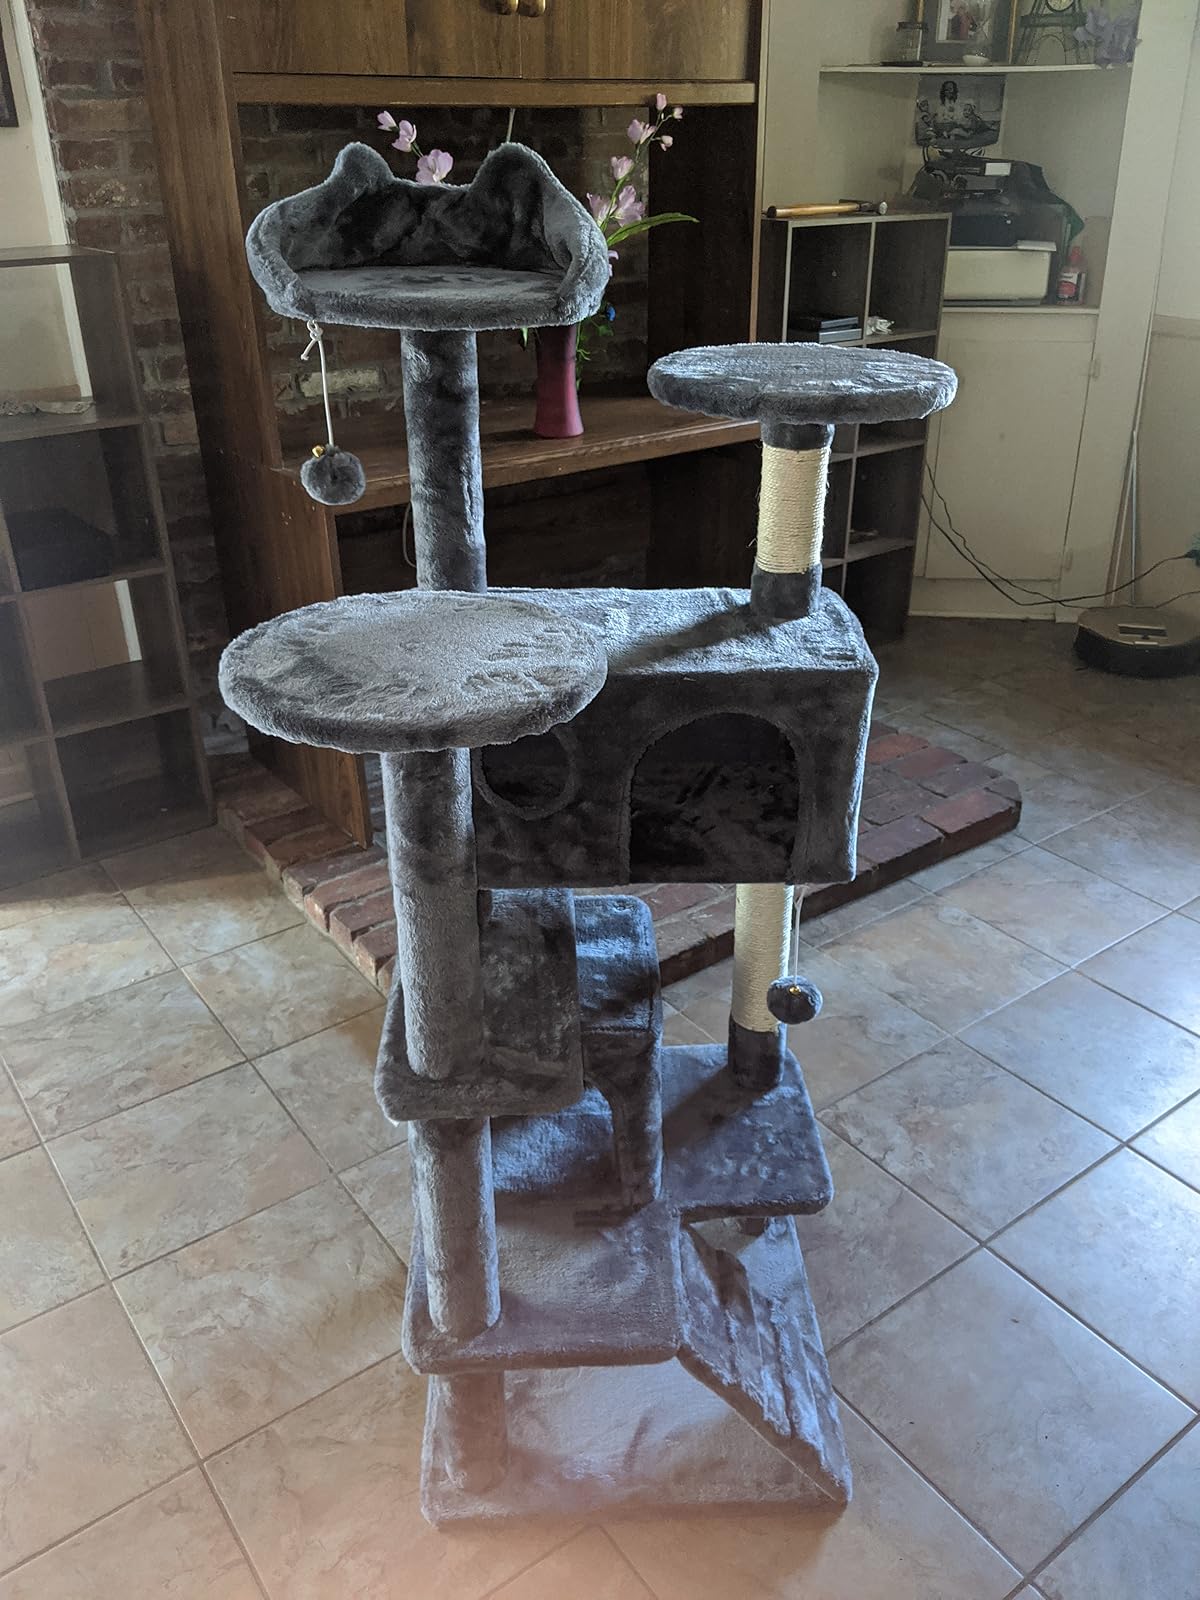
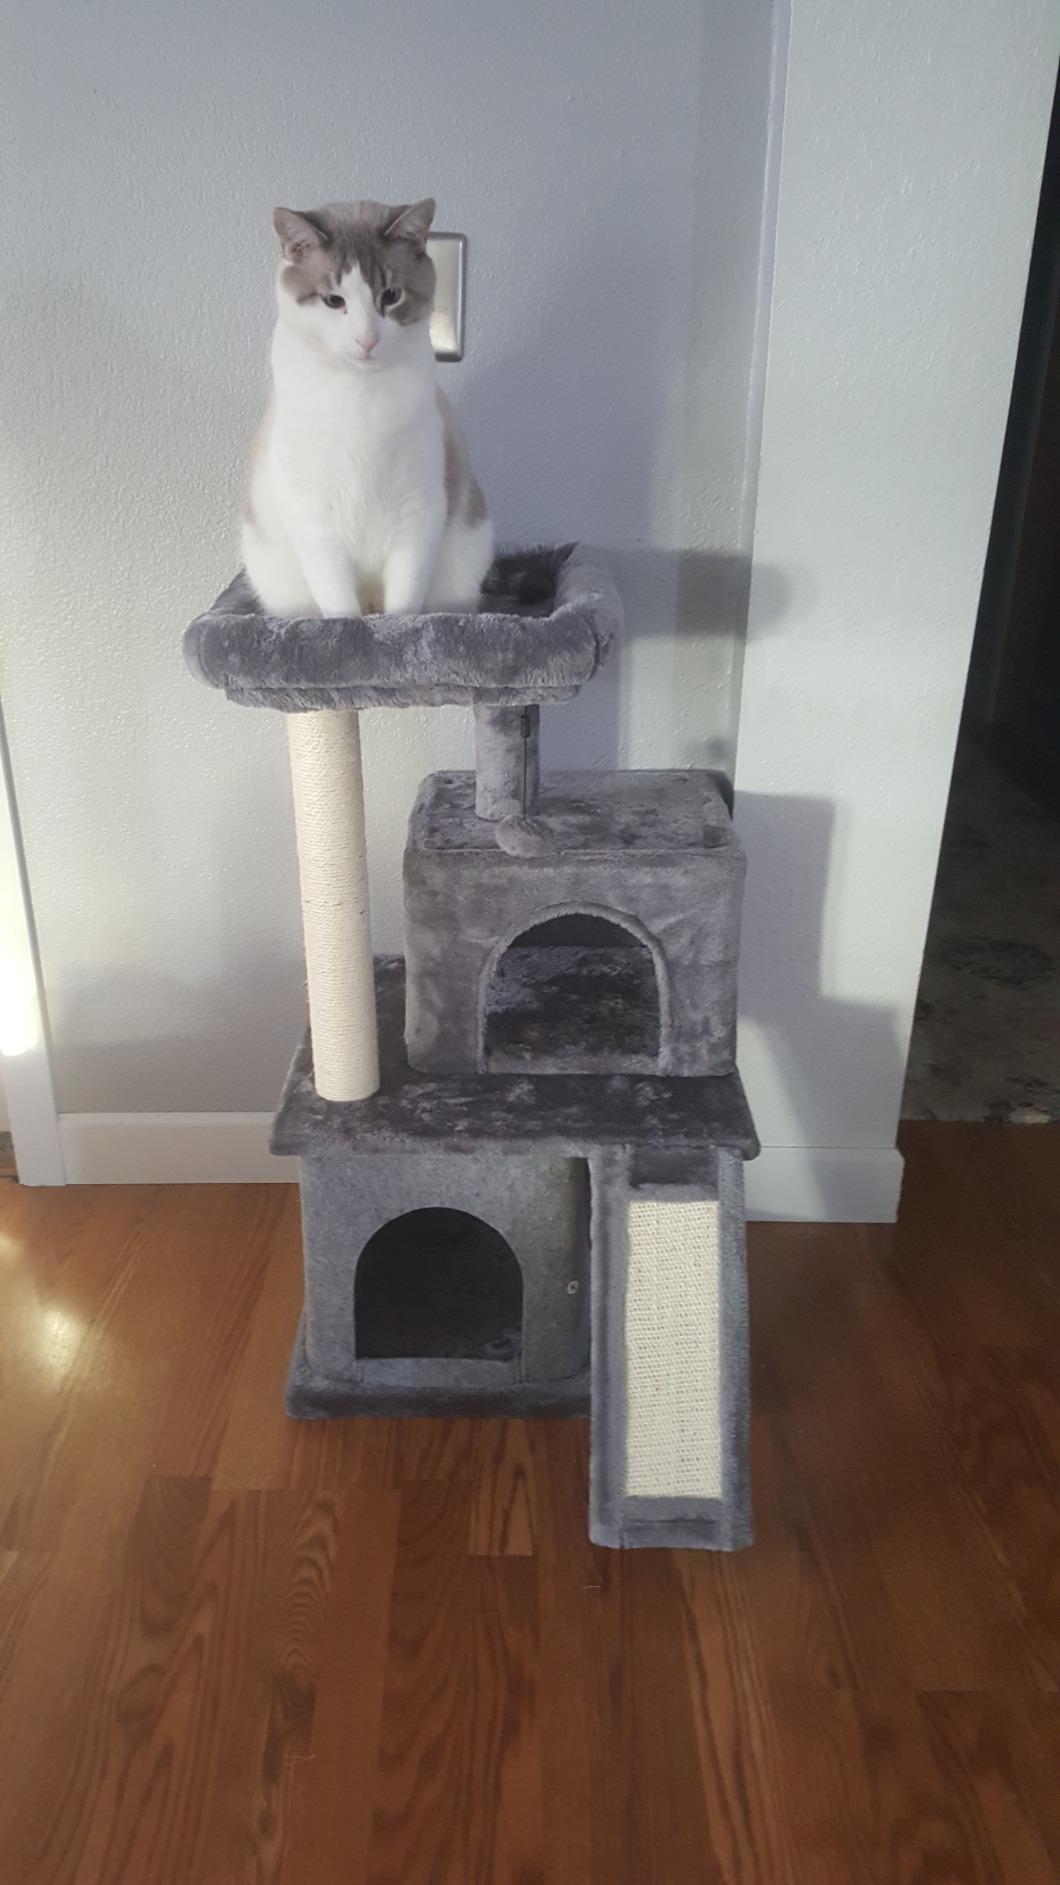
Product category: items_cat tree
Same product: no